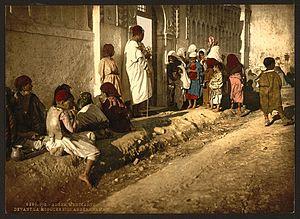
La période dite de l’Algérie française, ou de l’Algérie coloniale, va, dans l'histoire de l'Algérie, de 1830, avec la prise d'Alger, à 1962, avec l'indépendance du pays. Cette période est parfois aussi désignée, dans son ensemble, comme celle de la colonisation, de la présence ou de l'occupation française de l'Algérie.